Roman Catholic Diocese of Mtwara

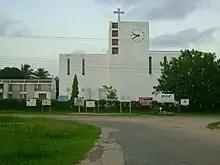

The Roman Catholic Diocese of Mtwara is a diocese located in Mtwara in the ecclesiastical province of Songea in Tanzania.